Drama

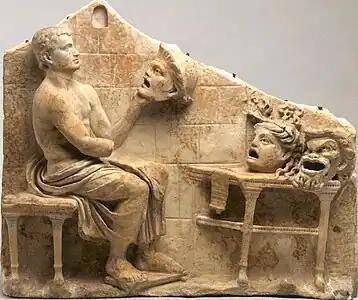
"Relief of a seated poet (Menander) with masks of New Comedy", 1st century BC – early 1st century AD, Princeton University Art Museum

Western drama originates in classical Greece. The theatrical culture of the city-state of Athens produced three genres of drama: tragedy, comedy, and the satyr play. Their origins remain obscure, though by the 5th century BC, they were institutionalised in competitions held as part of festivities celebrating the god Dionysus. Historians know the names of many ancient Greek dramatists, not least Thespis, who is credited with the innovation of an actor (""hypokrites"") who speaks (rather than sings) and impersonates a character (rather than speaking in his own person), while interacting with the chorus and its leader (""coryphaeus""), who were a traditional part of the performance of non-dramatic poetry (dithyrambic, lyric and epic).